Answer in natural language. Considering the relative positions, is HousePlant (marked C) above or below gray lshaped countertop (marked B)? Choose between the following options: below or above
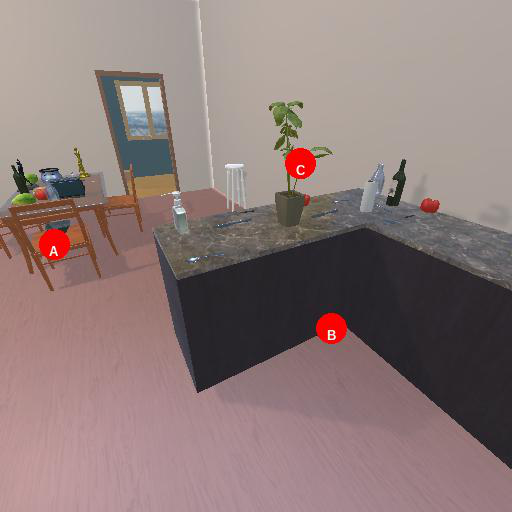
<answer>below</answer>